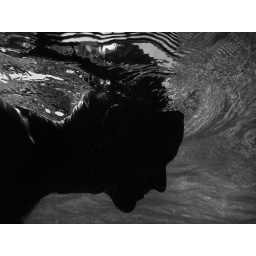
People in black water #003